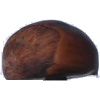
Label: chestnut